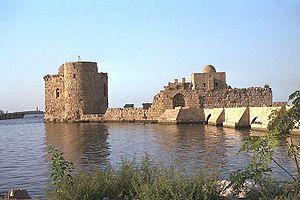
Sidon ou Saïda en arabe est une ville du Liban. Elle fut dans l'Antiquité la capitale incontestée de la Phénicie. La ville était construite sur un promontoire s'avançant dans la mer. Ce fut le plus grand port de la Phénicie sous son roi Zimrida, au XIVᵉ siècle av. J.-C. Elle est aussi appelée Sagette ou Sayette durant les Croisades et Sidon dans la Bible. Son nom signifie « pêcherie ».